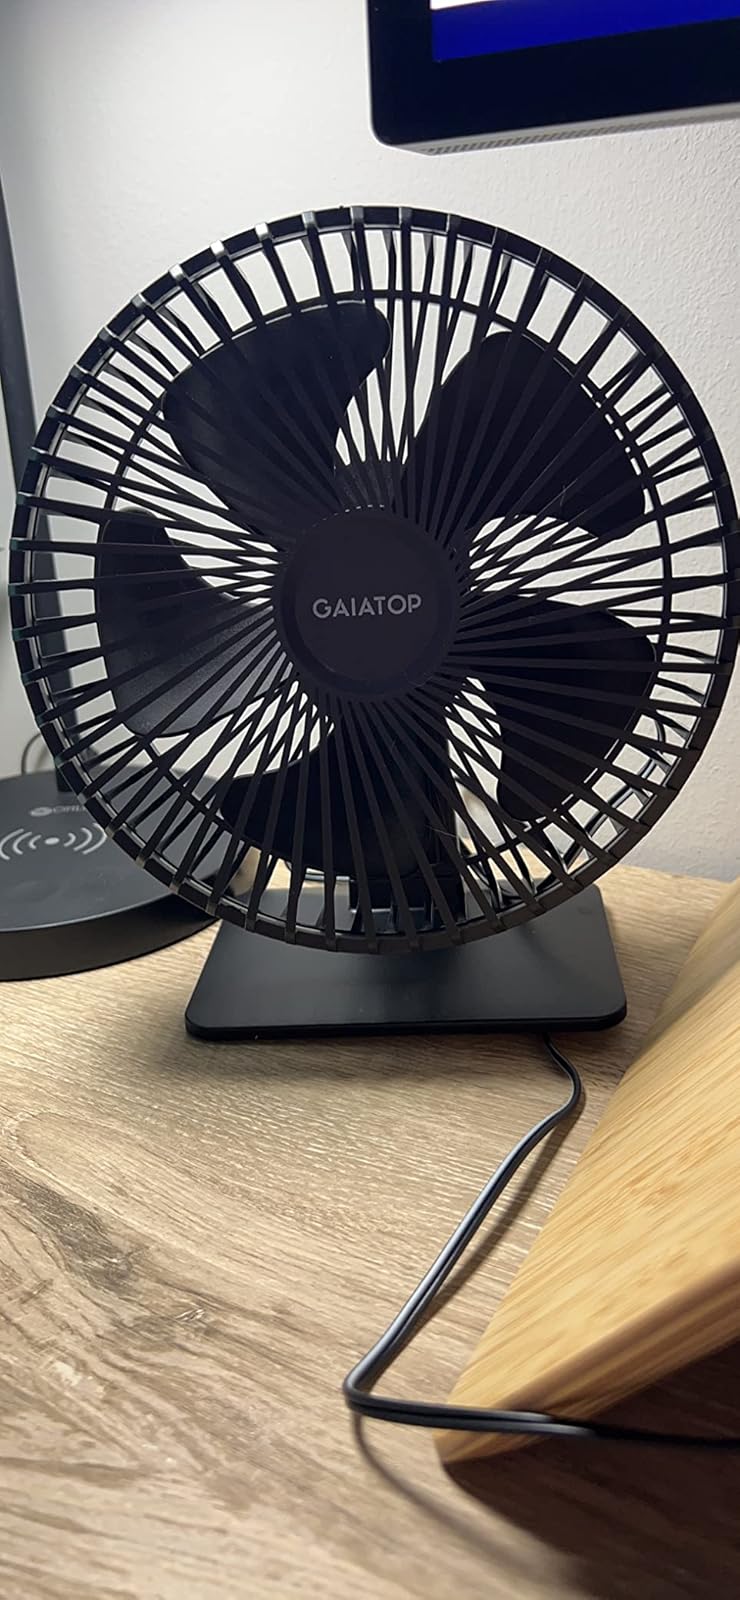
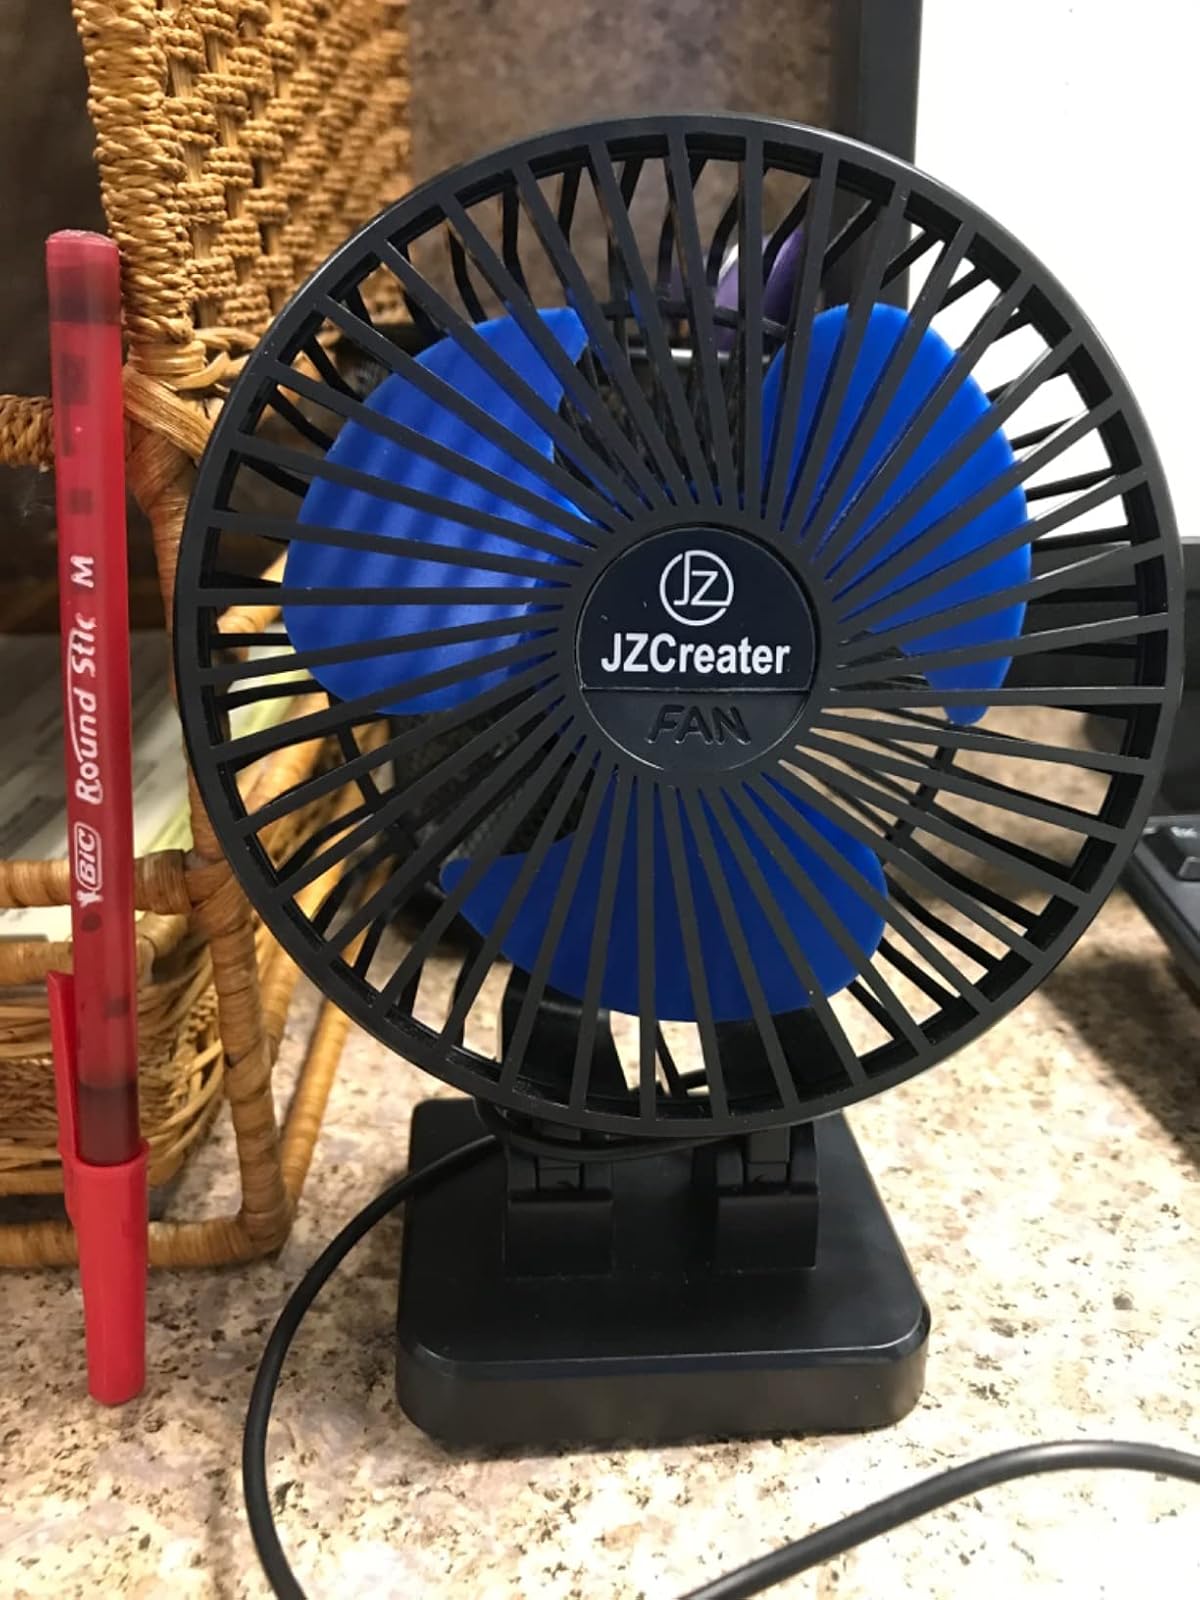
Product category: fan
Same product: no